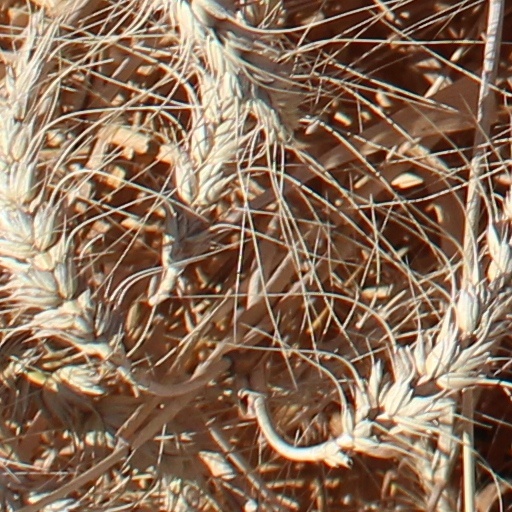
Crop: wheat